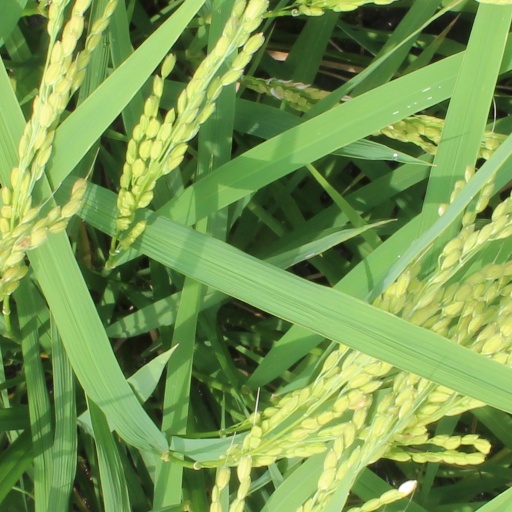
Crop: rice